Yoshie Wada

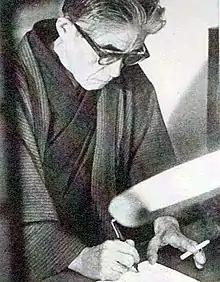
Wada in 1964

Wada was born in Oshamambe, Hokkaidō, and graduated from Chuo University with a law degree. In addition to his novels in the naturalist tradition, he edited the diaries of Ichiyō Higuchi and Fumiko Hayashi. He received one of the 13th Japan Art Academy Prizes (1956) for ', the 50th Naoki Prize (1963下) for ', and the 26th Yomiuri Prize (1974) for "".